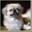
Label: dog